Adam Vlkanova

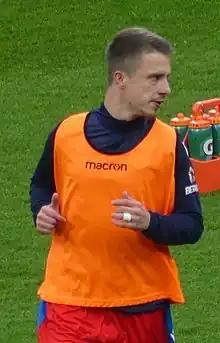
Vlkanova in 2023

Adam Vlkanova (born 4 September 1994) is a Czech professional footballer who plays as an attacking midfielder for Czech First League club Hradec Králové.